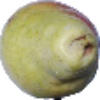
Label: Pear Williams 1